Chris Moller (businessman)

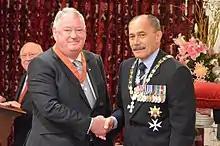
Moller (left) in 2015, after his investiture as a Companion of the New Zealand Order of Merit by the governor-general, Sir Jerry Mateparae

Christopher John David Moller is a New Zealand businessman and sports administrator. He is a former chief executive officer (CEO) of the New Zealand Rugby Union, and former deputy CEO of New Zealand's largest company, Fonterra. Moller has also worked as managing director for New Zealand Milk Products. He is currently on the IRB council and became CEO of the NZRFU in January 2003. On 2 April 2007 he announced that he would not be renewing his contract as CEO after the 2007 Rugby World Cup. His deputy Steve Tew, was appointed to the role late in 2007.